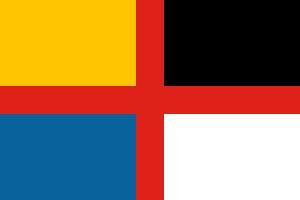
La Restauration impériale chinoise de 1915-1916 correspond à la tentative de Yuan Shikai, président de la République de Chine, de rétablir l'Empire de Chine à son profit. La restauration tourne court, et son échec a pour conséquence de priver la Chine d'un gouvernement central fort.